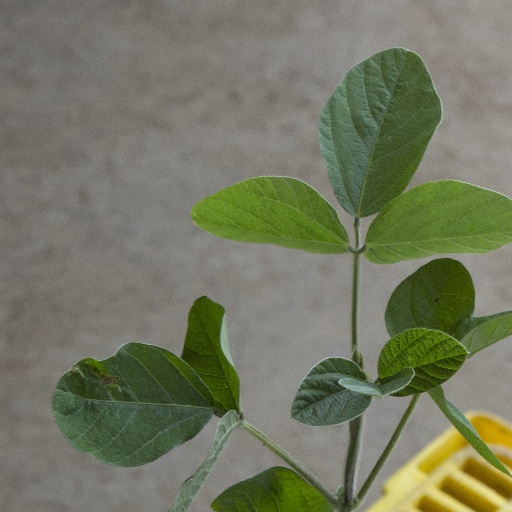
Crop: soybean